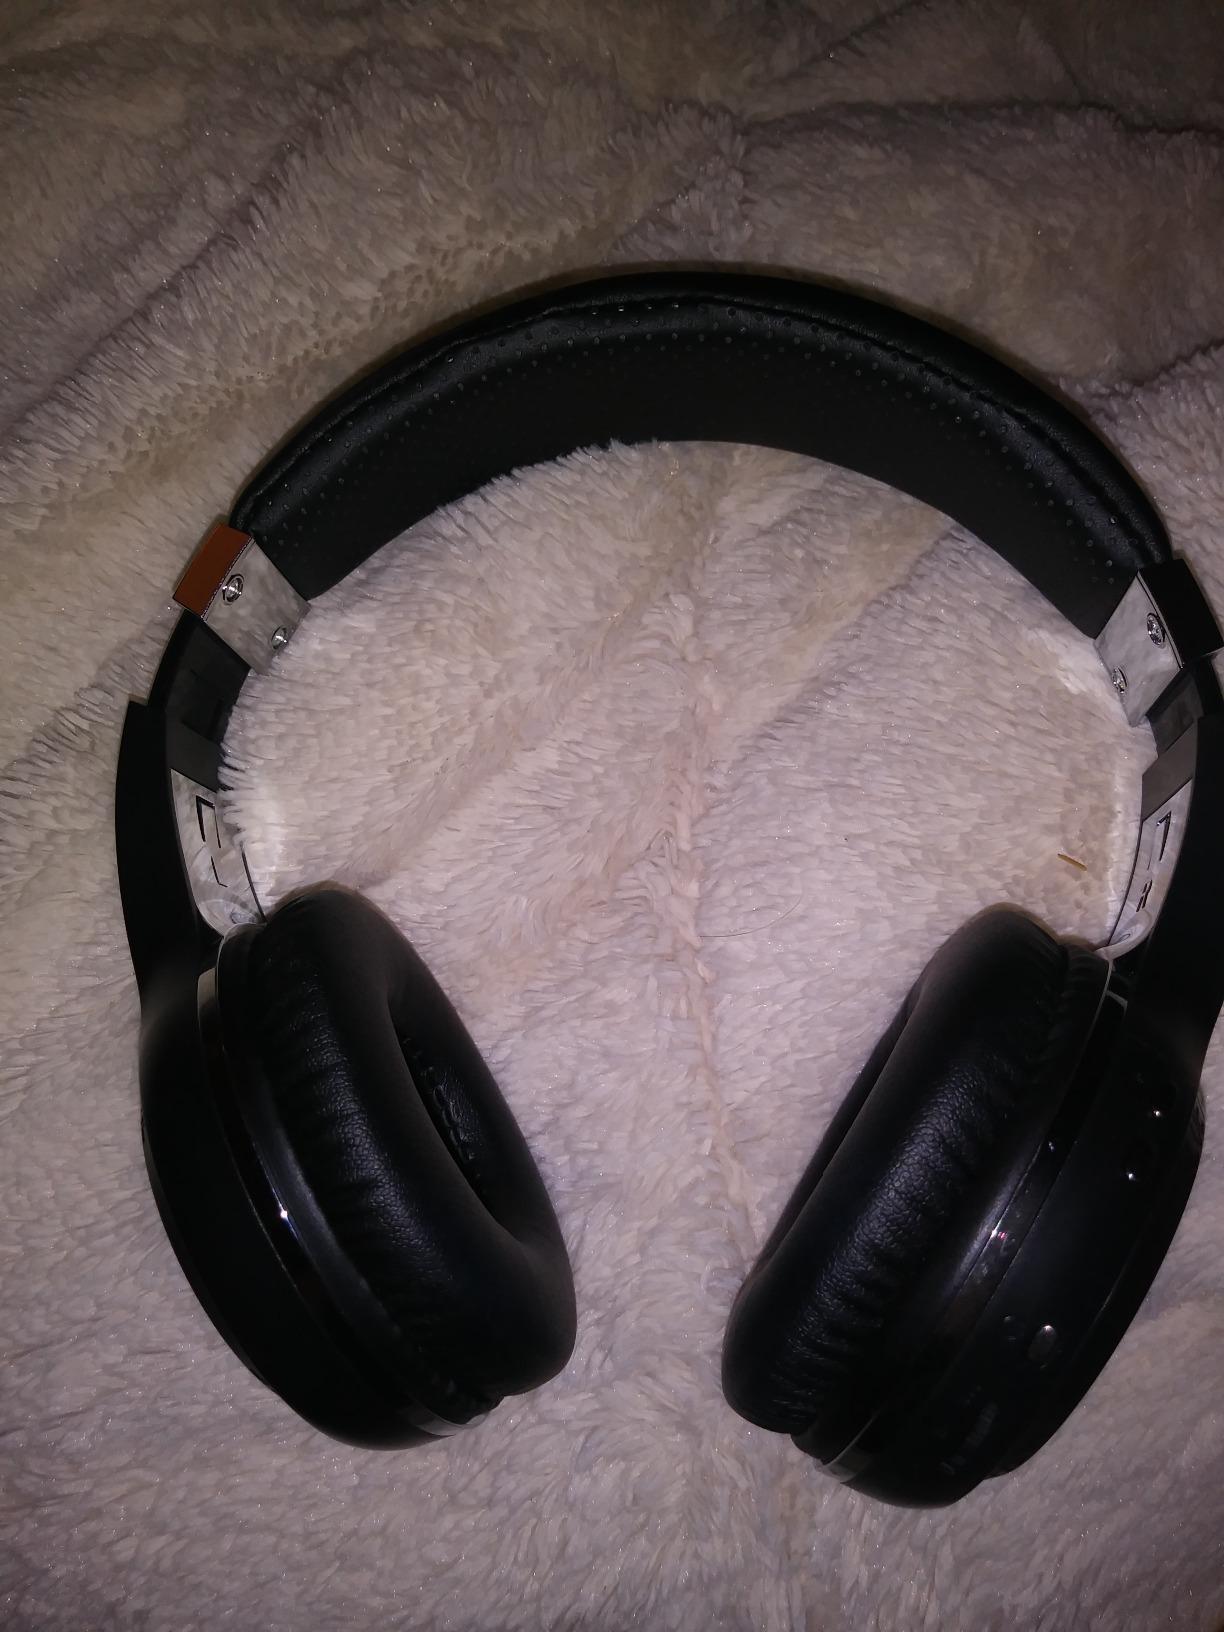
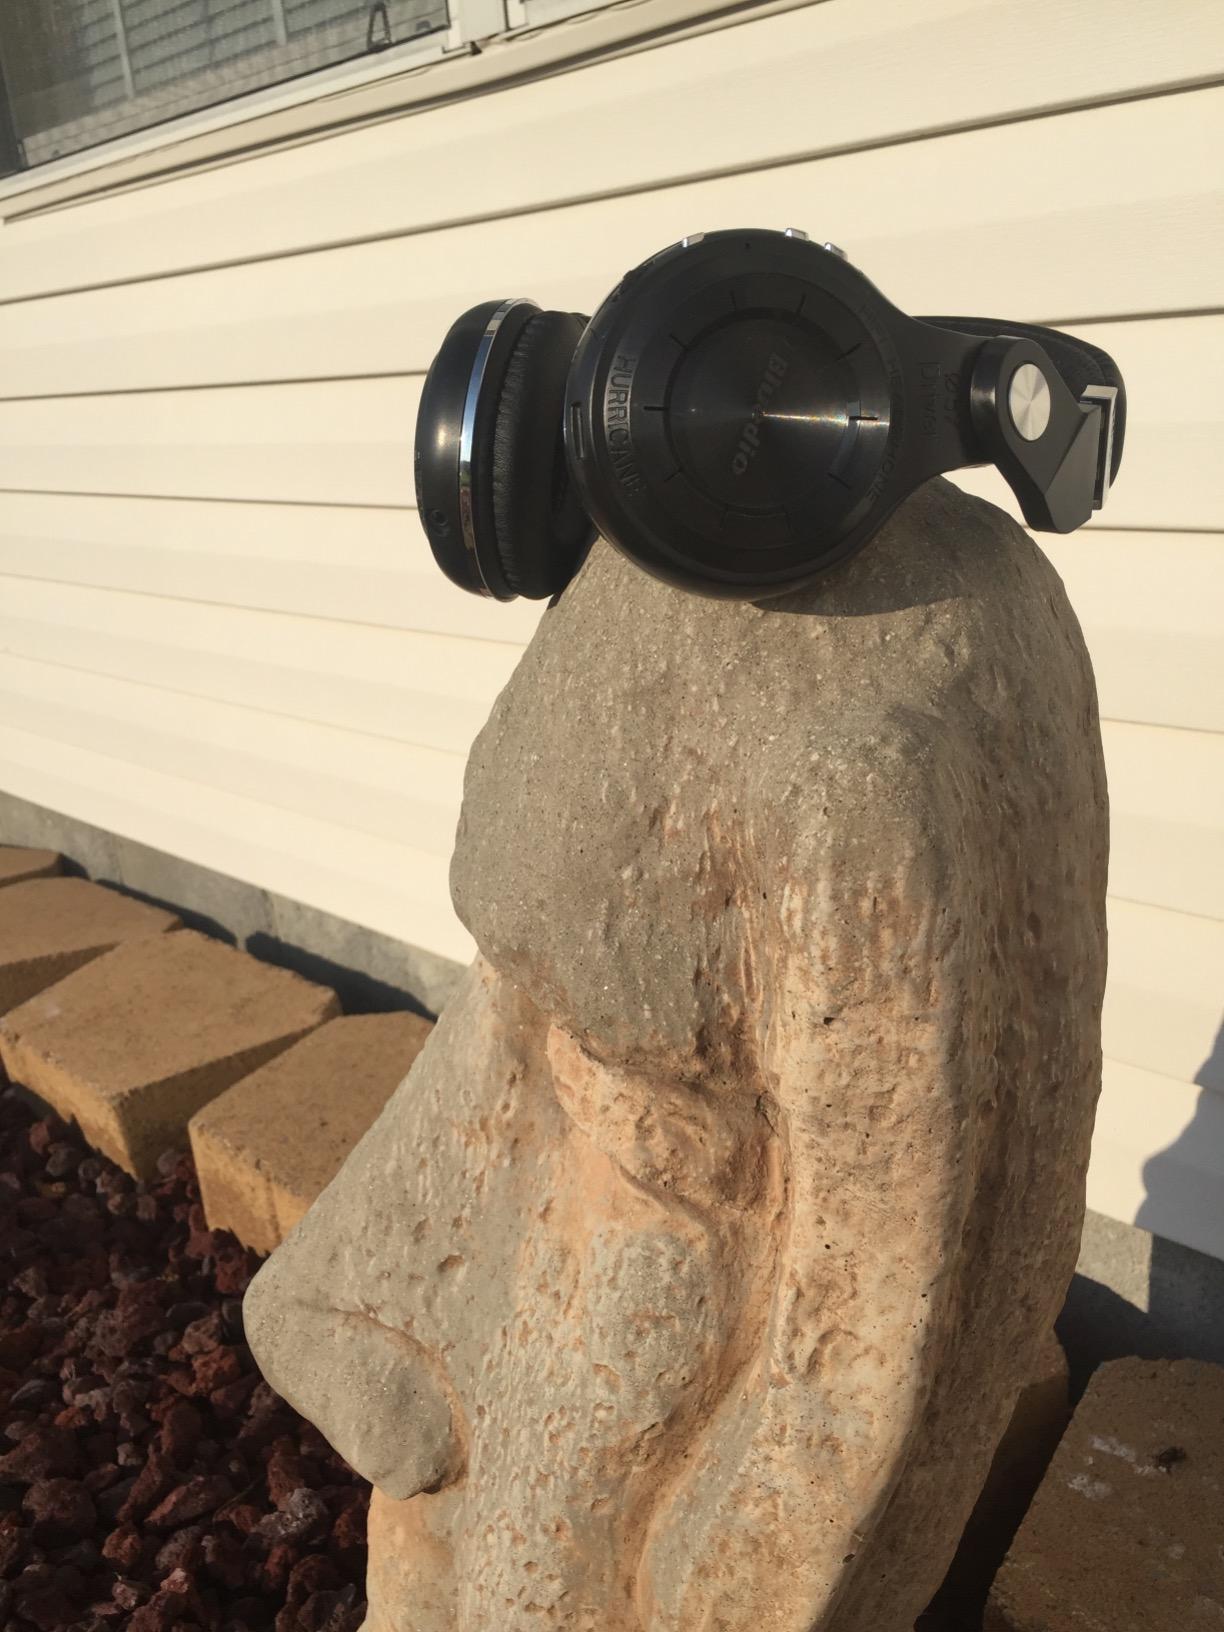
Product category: headphones
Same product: no